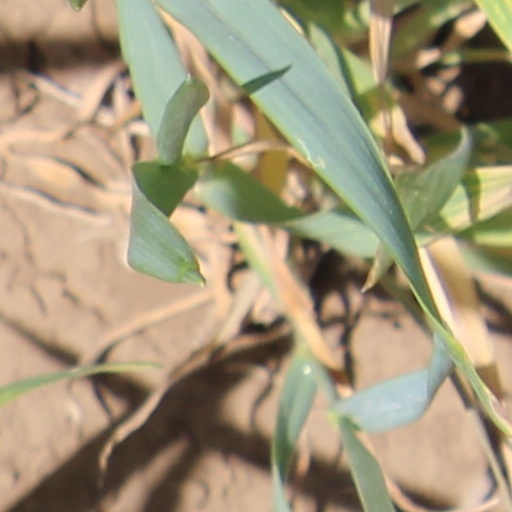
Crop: wheat